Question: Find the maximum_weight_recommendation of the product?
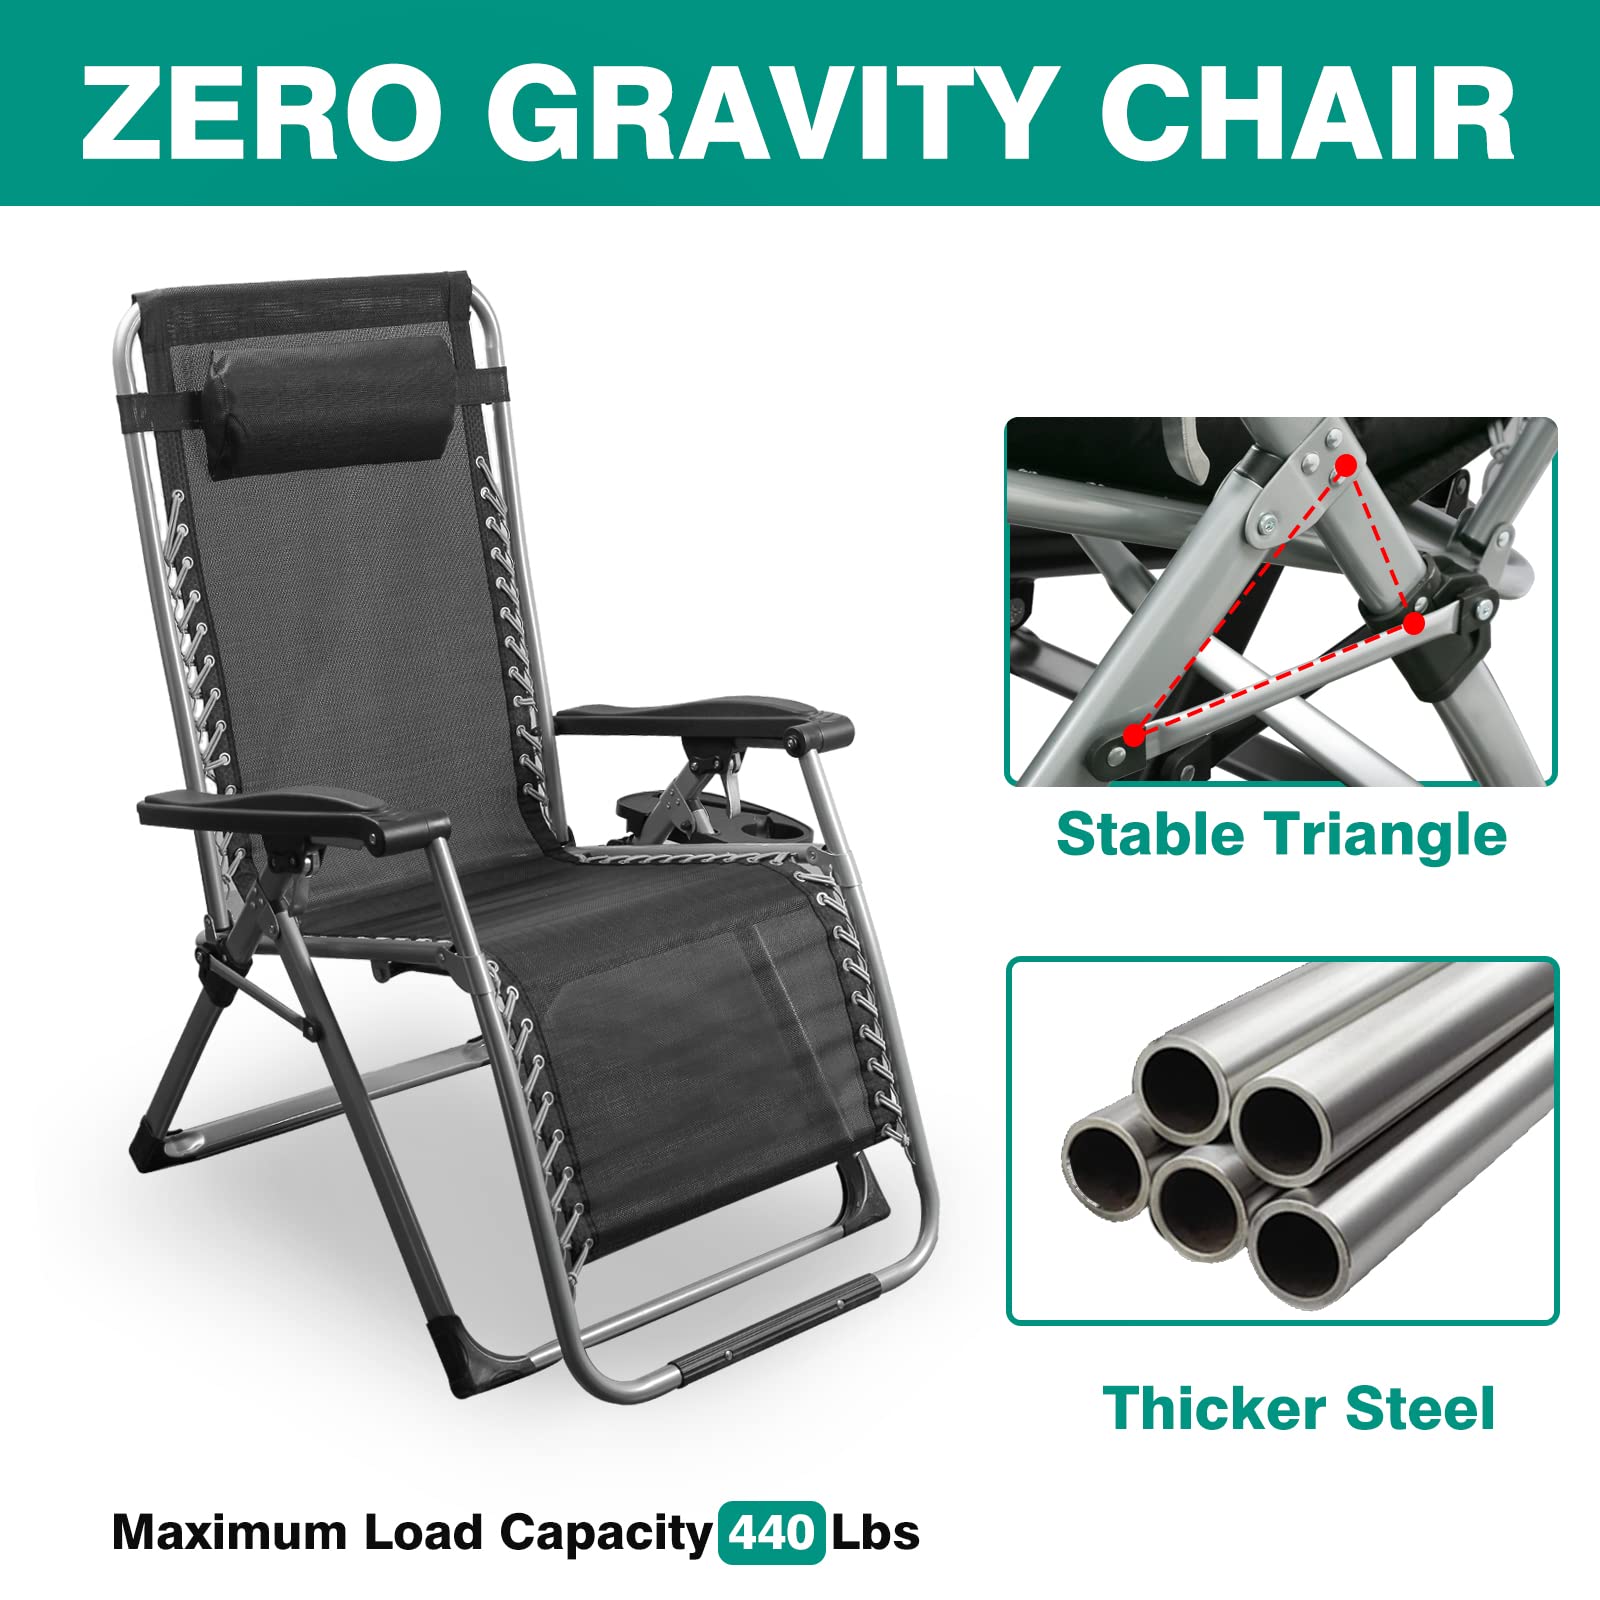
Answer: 440 pound